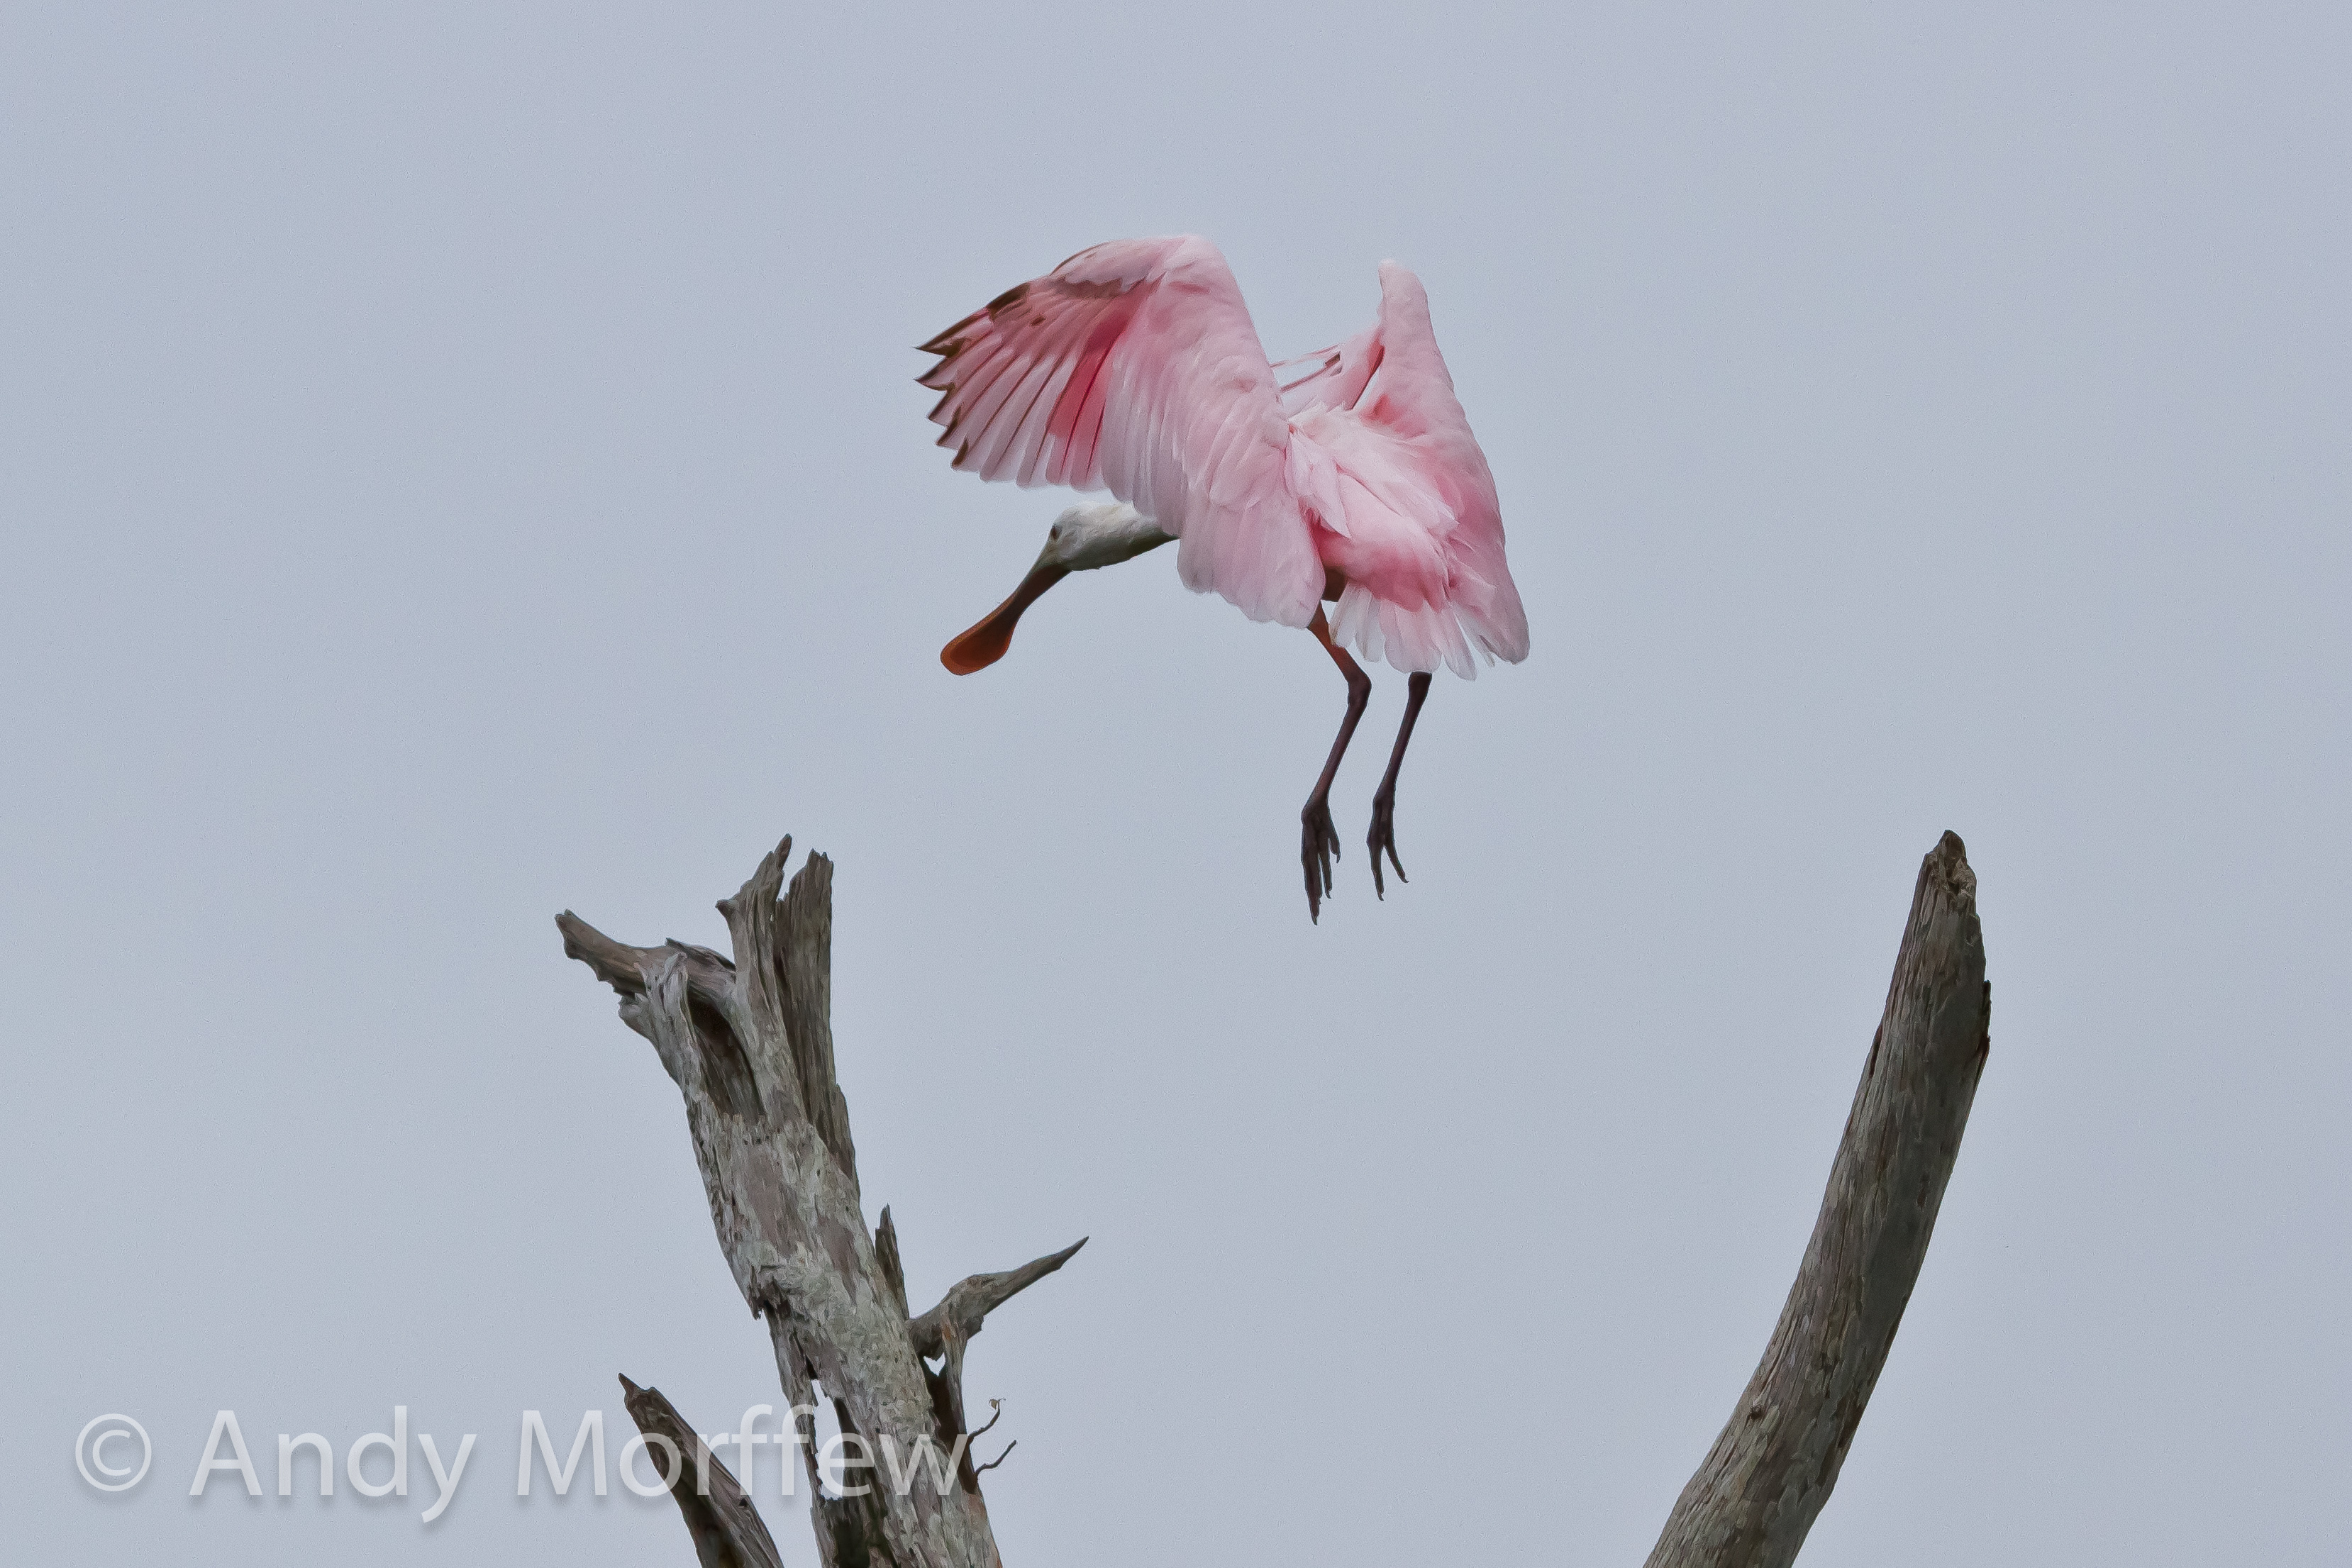
bird, wing, flower, beak, fauna, stork, vertebrate, water bird, florida, bif, andymorffew, morffew, greencay, spoonbill, avianexcellence, supershot, roseate, ciconiiformes